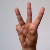
The image shows a hand gesture representing the letter 'W' in Indian Sign Language.